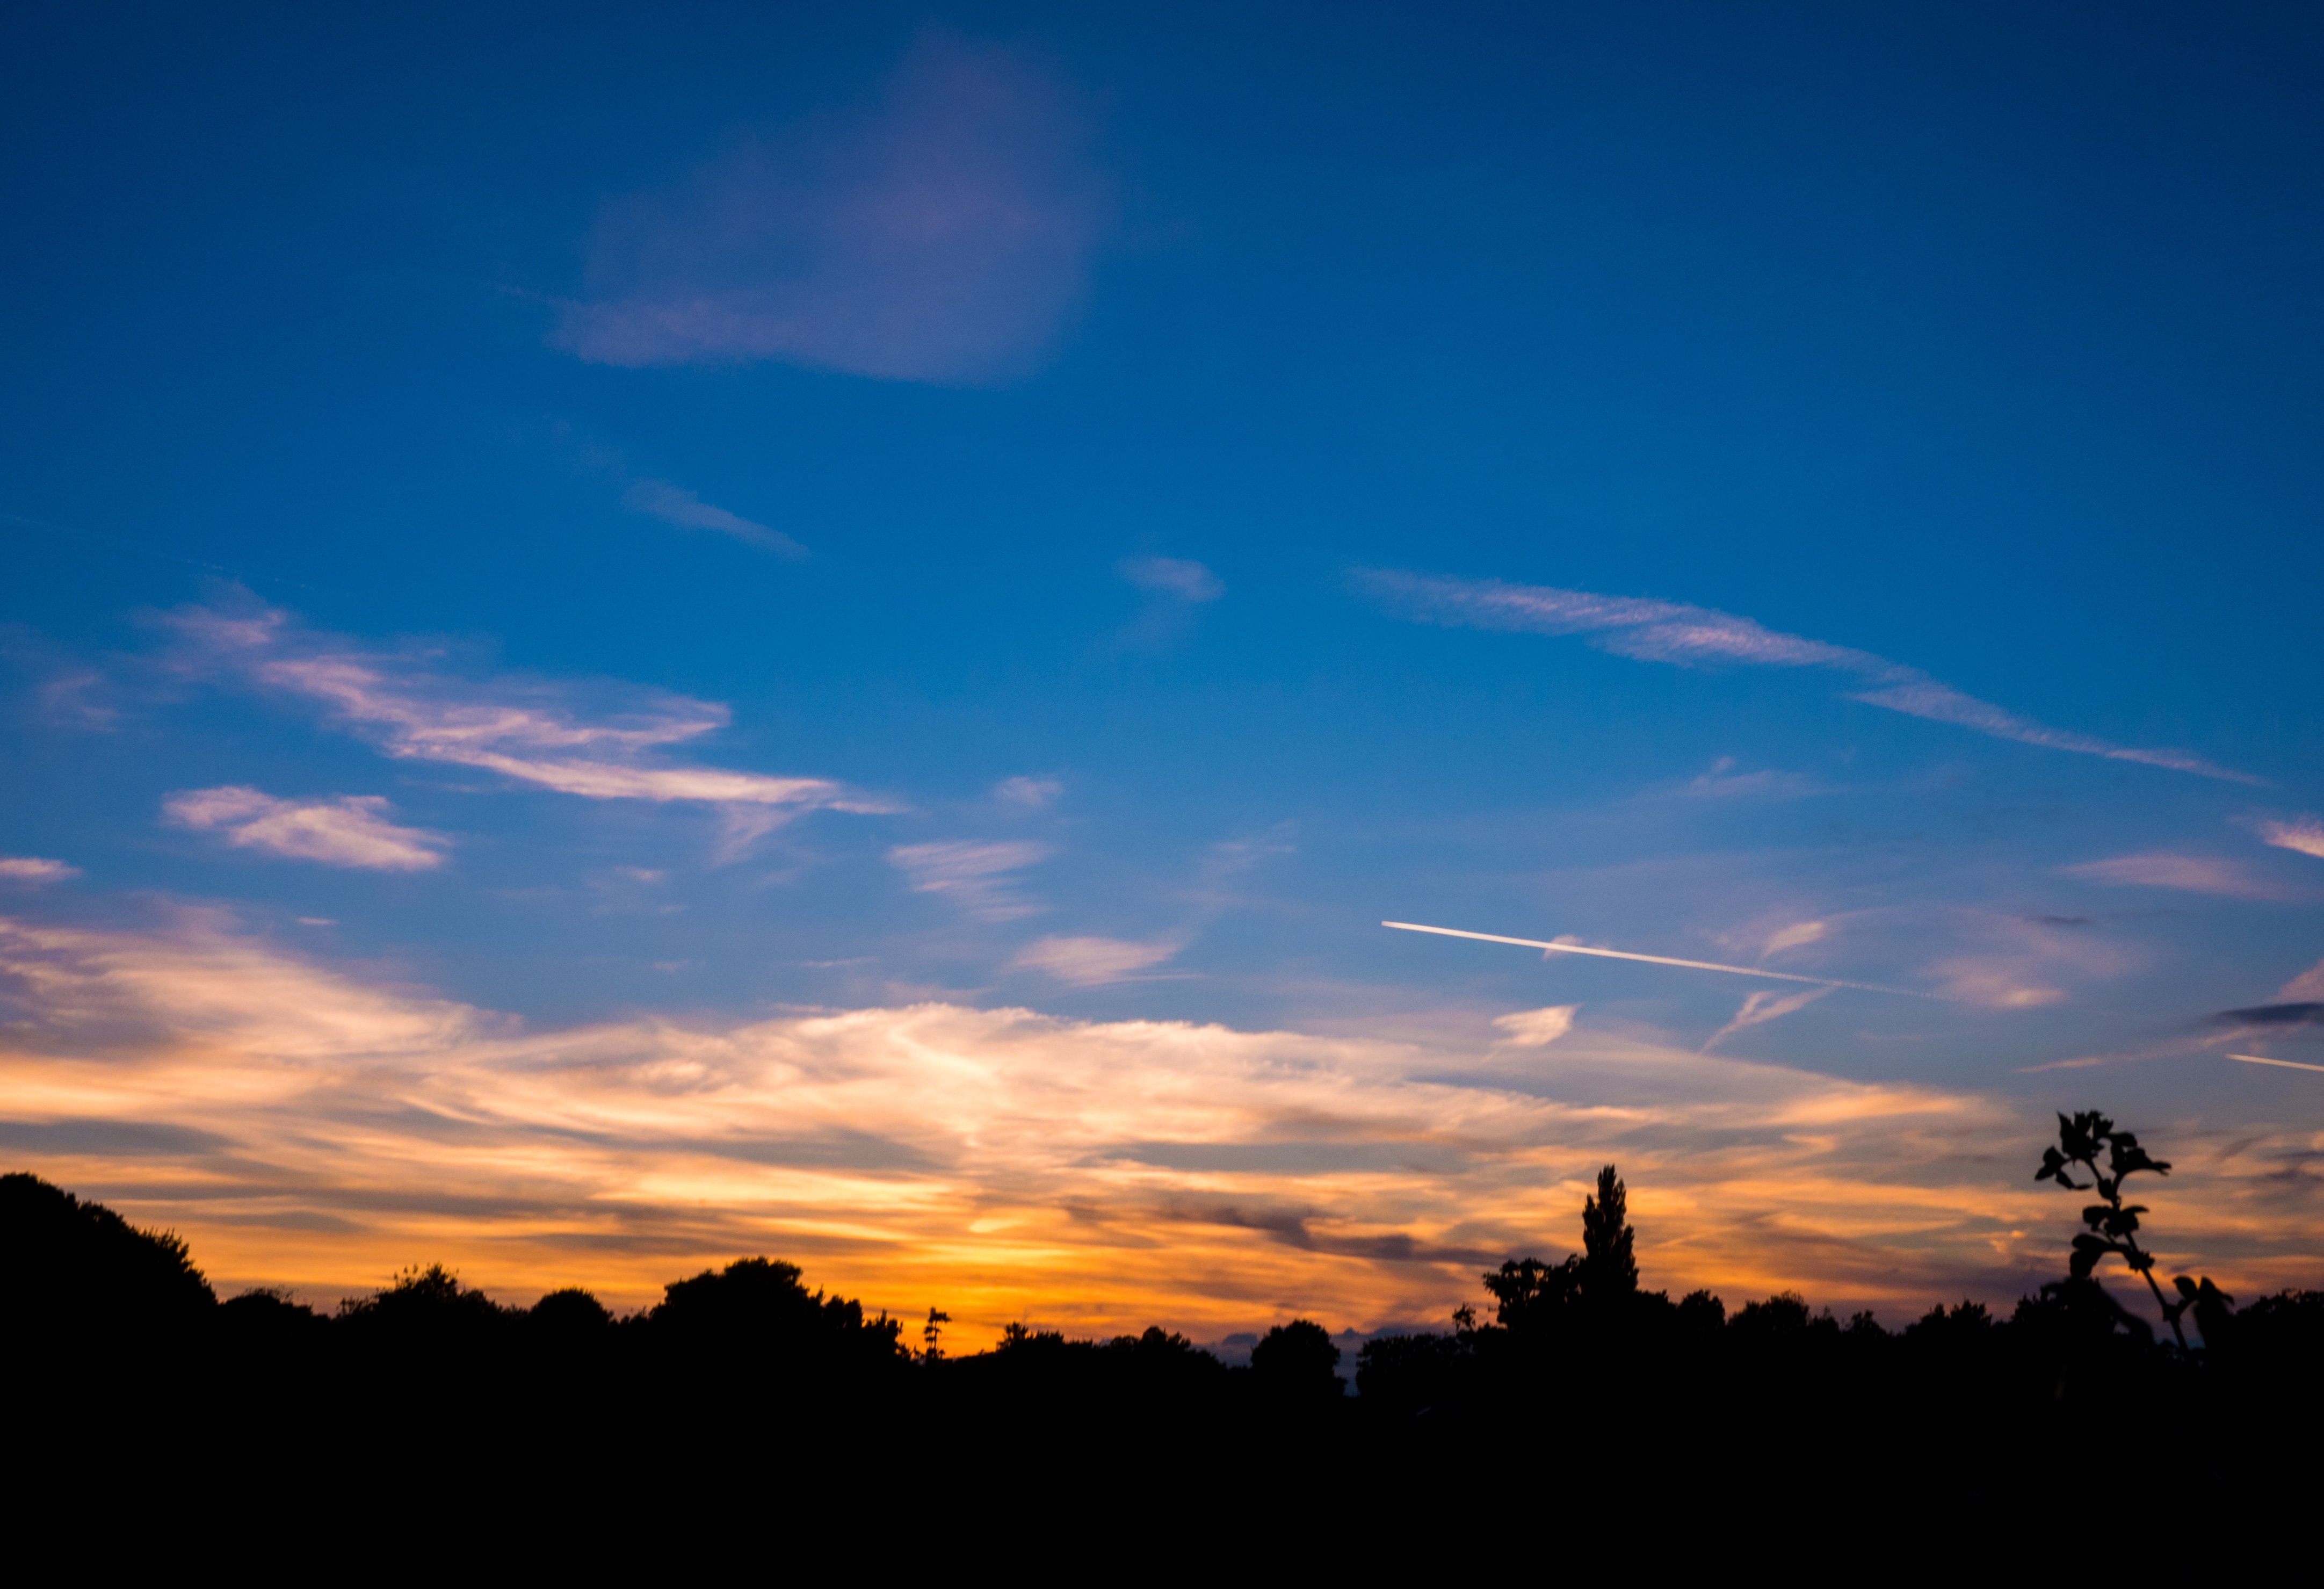
horizon, cloud, sky, sun, sunrise, sunset, field, sunlight, morning, dawn, atmosphere, dusk, evening, cumulus, afterglow, meteorological phenomenon, red sky at morning